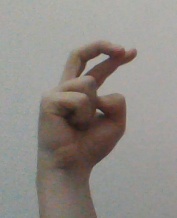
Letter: zay